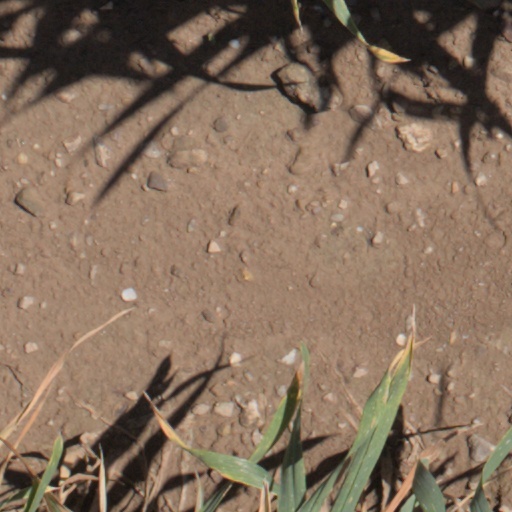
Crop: wheat